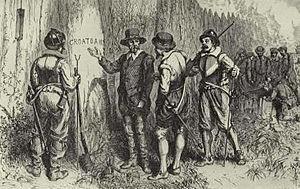
John White, dessinateur et géomètre anglais, prit part aux toutes premières tentatives de colonisation anglaise en Amérique du Nord. Ses dessins de la faune et des hommes peuplant les côtes de Caroline du Nord comptent au nombre des plus anciennes sources iconographiques relatives à l'Amérique du Nord.